Teen Ghumti (film)

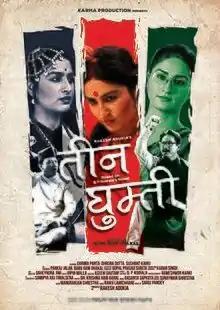
Official Poster

Teen Ghumti is a 2016 Nepali film directed by Babu Ram Dhakal, produced by Rakesh Adukia, Pankaj Jalan and Babu Ram Dhakal. The movie is based on the 1968 novel of the same name written by former Prime Minister of Nepal, BP Koirala.